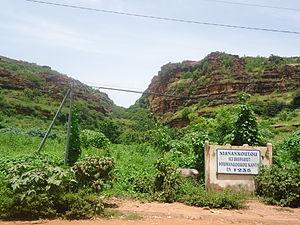
selon la légende c'est sur ce site à Koulikoro (Mali) où a disparu mystérieusement le roi Soumangourou Kanté en 1235
Soumaoro Kanté est un roi africain ayant régné au XIIIᵉ siècle dans le Royaume de Sosso, dans la région de Koulikoro. Dans l'épopée de Soundiata, dérivée de la vie réelle de Soundiata Keïta, il est le principal adversaire de ce dernier et il apparaît comme un roi sorcier doté de puissants pouvoirs.